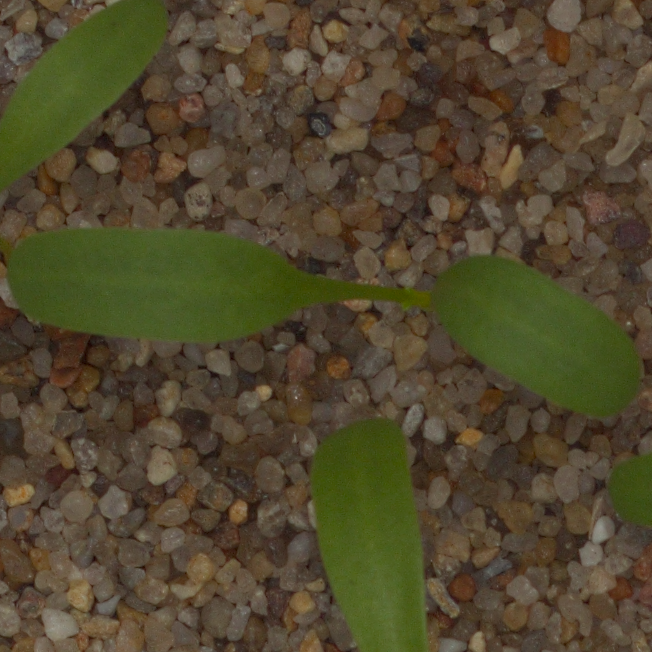
Label: sugar_beet